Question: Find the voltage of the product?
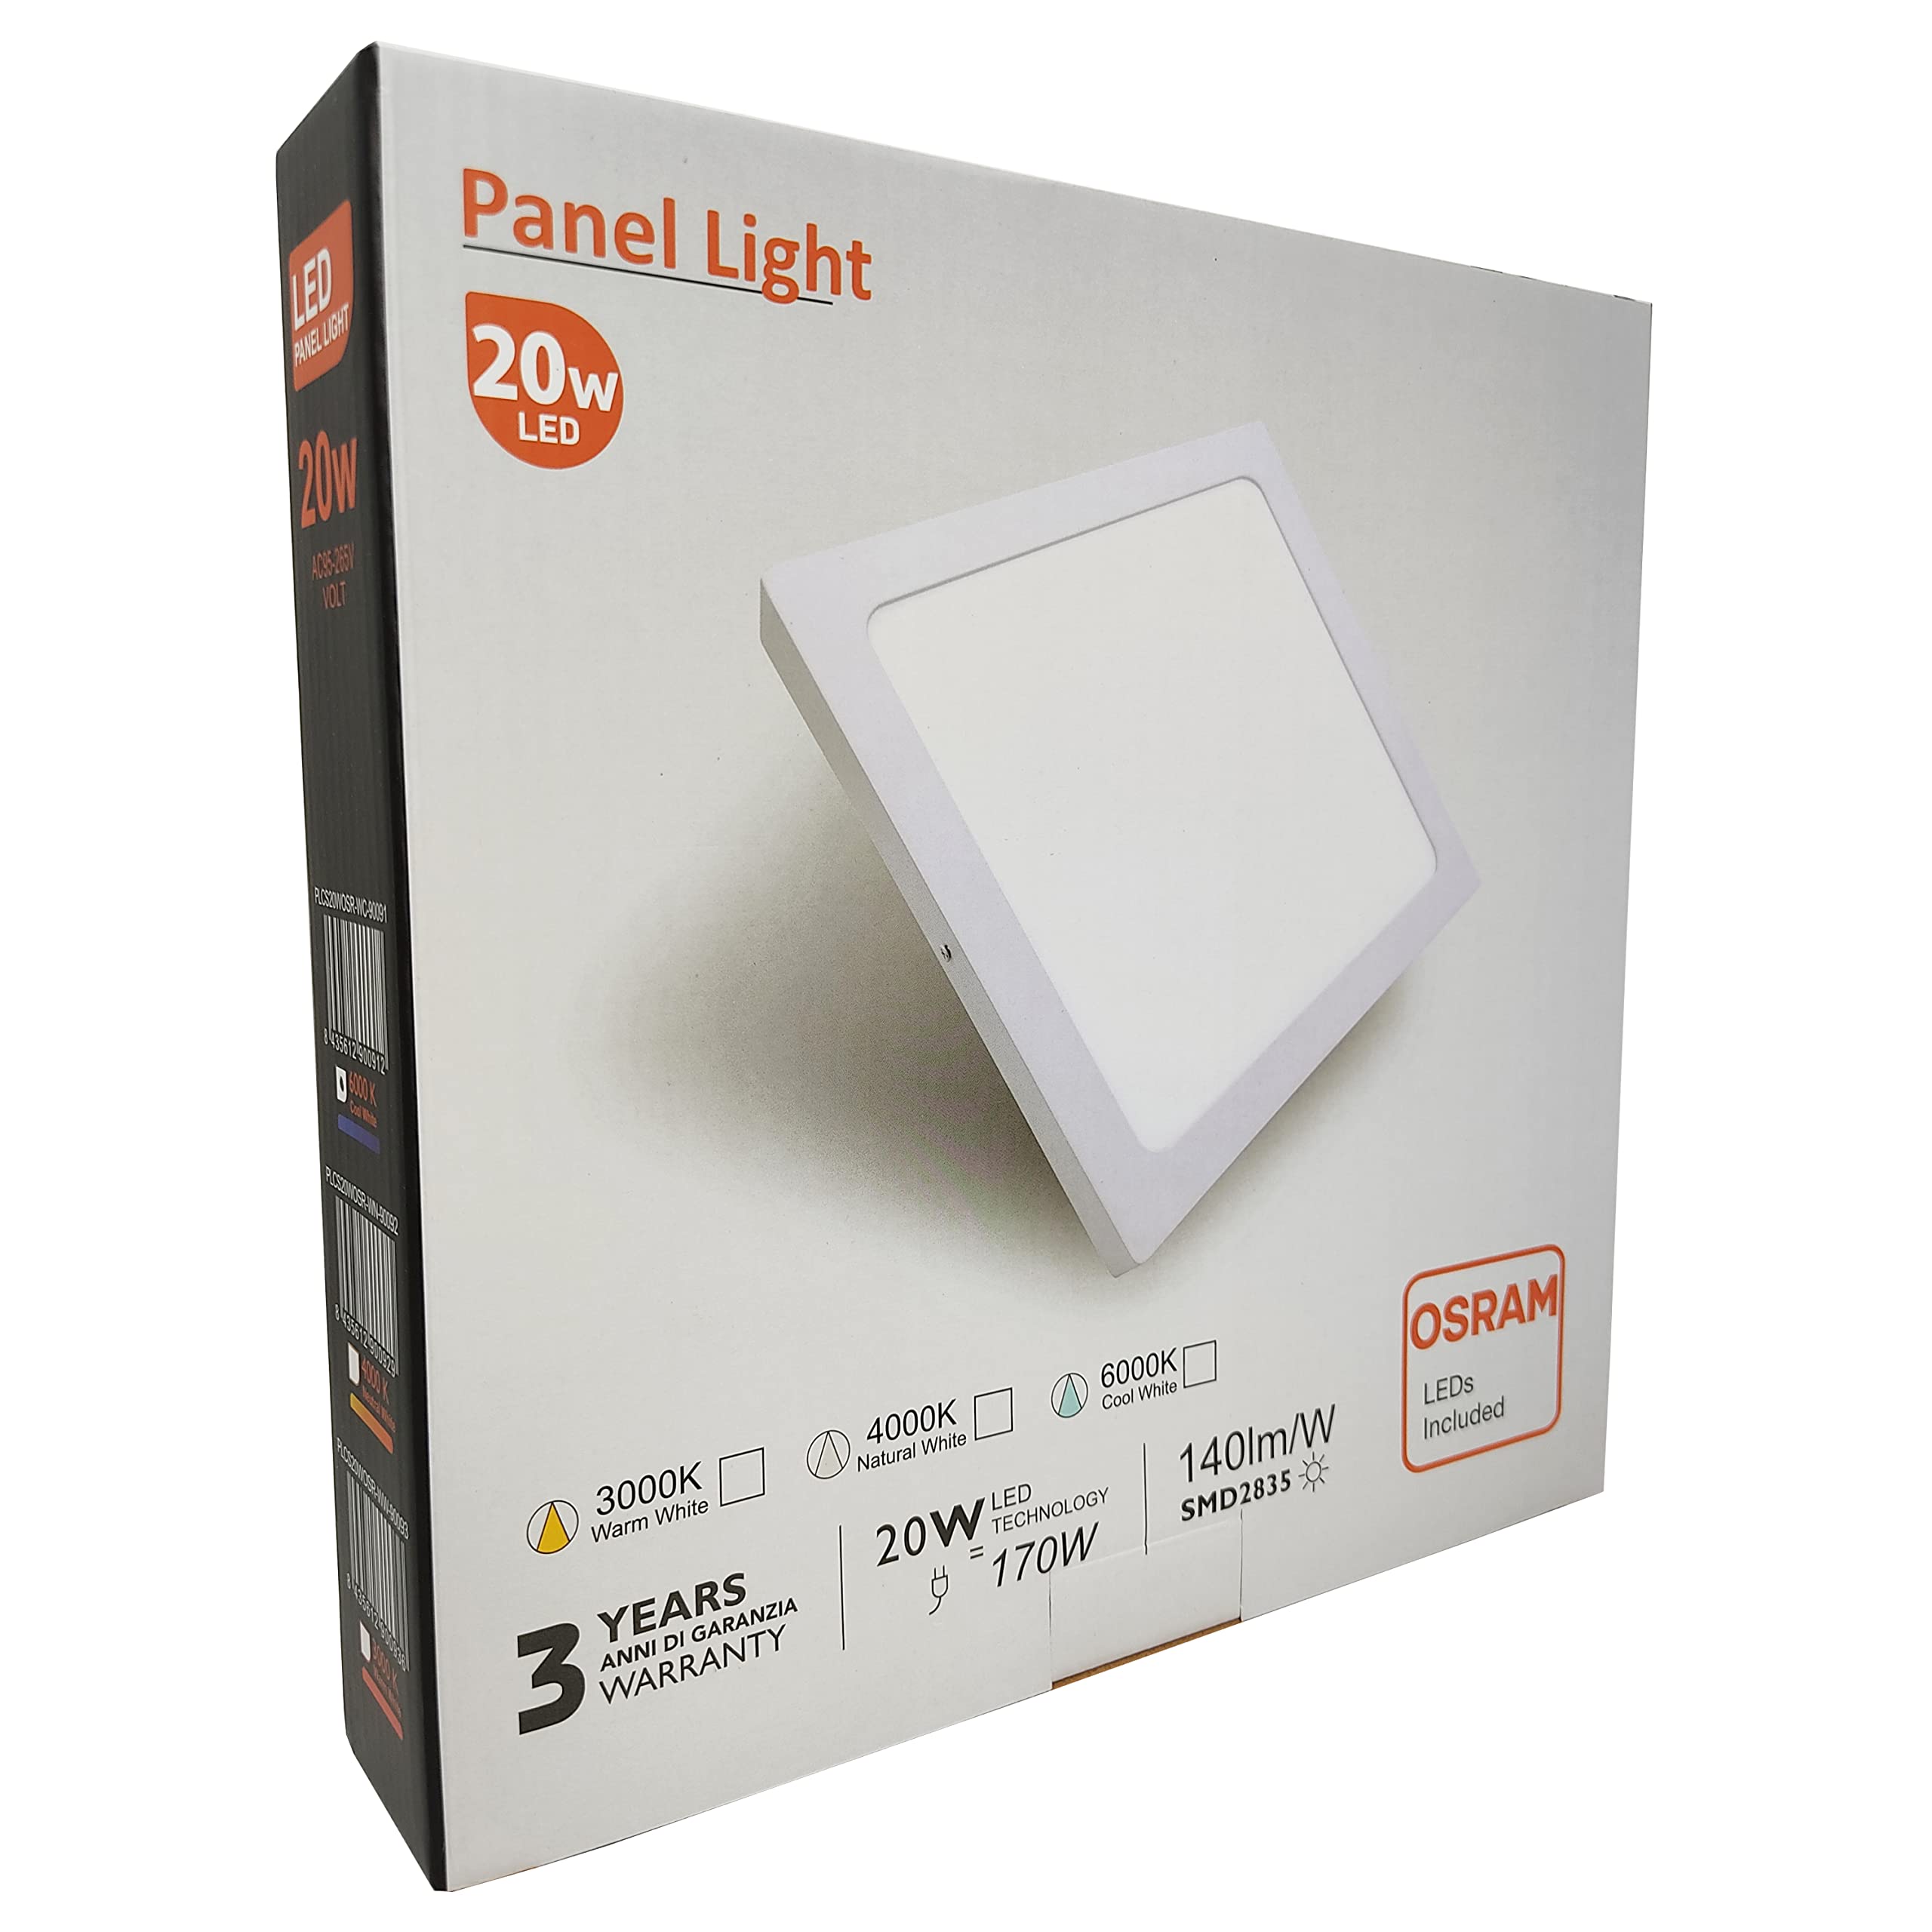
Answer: [95.0, 265.0] volt